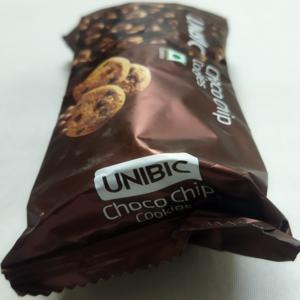
Label: plastics